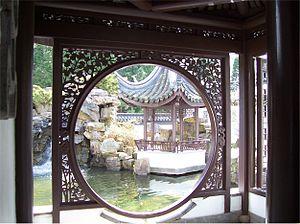
Un jardin est un lieu durablement et hypothétiquement aménagé où l'on cultive de façon ordonnée des plantes domestiquées ou sélectionnées. Il est le produit de la technique du jardinage et, comme elle, il remonte au moins à l'Antiquité. Les différentes cultures humaines dans le monde, au fil des époques, ont inventé de nombreux types et styles de jardins. Lieux d'agrément, de repos, de rêverie solitaire ou partagée, les jardins ont aussi été revêtus dès l'Antiquité d'une valeur symbolique. Ils apparaissent dans les mythologies et les religions, et ils ont été fréquemment évoqués dans les arts.